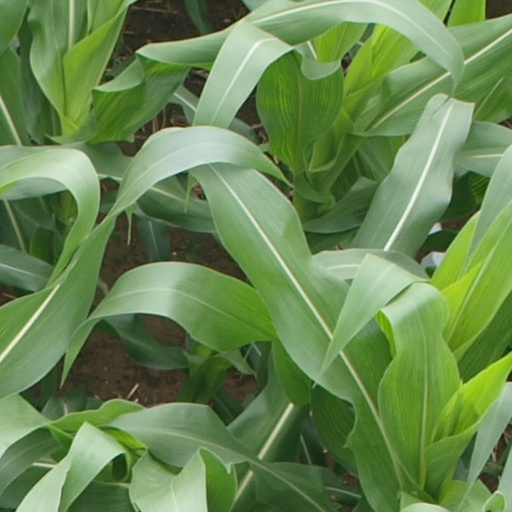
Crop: maize; corn